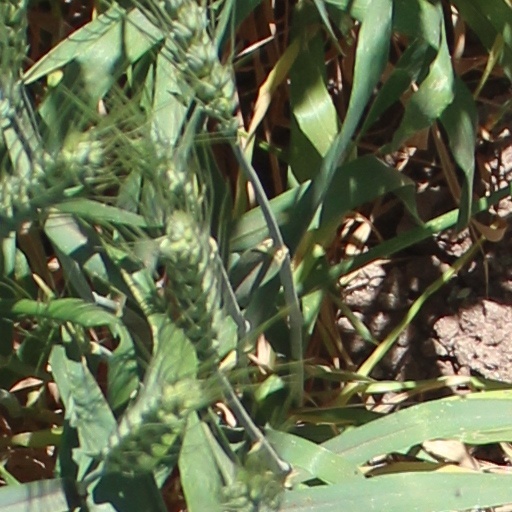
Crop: wheat